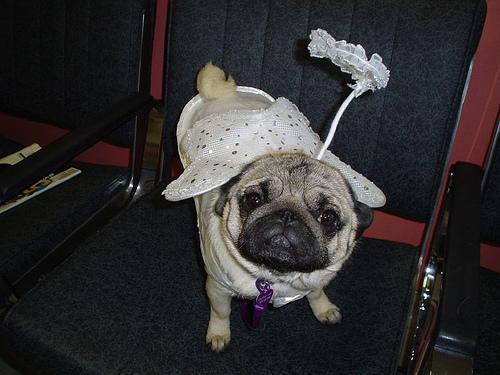
pug